Stik

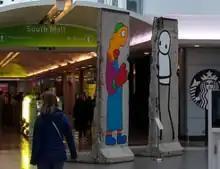
"Wall" outside the Migration Museum in Lewisham Shopping Centre

The sculpture "Wall", at the entrance to the Migration Museum in Lewisham Shopping Centre, is made up of two panels from the former Berlin Wall, one painted by Stik and one by Thierry Noir.